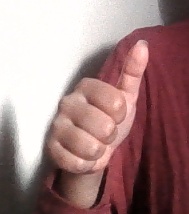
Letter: aleff